Drew Maggi

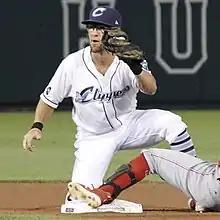
Maggi with the Columbus Clippers in 2018

Andrew Jerome Maggi (born May 16, 1989) is an American professional baseball infielder for the Staten Island FerryHawks of the Atlantic League of Professional Baseball. Maggi is of Italian descent and played for the Italy national baseball team in the 2017 World Baseball Classic. He has previously played in Major League Baseball (MLB) for the Pittsburgh Pirates. Maggi gained significant attention from both the media and fans in 2023, when after 13 years of playing in the minors, he made his major league debut.